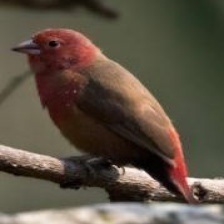
Species: AFRICAN FIREFINCH
Scientific name: LAGONOSTICTA RUBRICATA
ImageNet parent category: house_finch